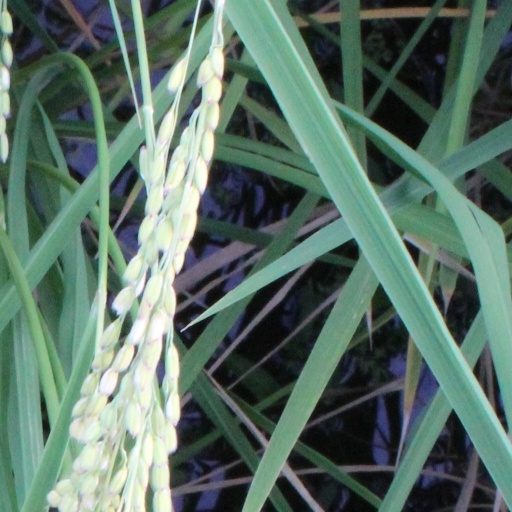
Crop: rice